Charlotte Carmichael Stopes

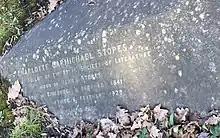
Grave of Charlotte Carmichael Stokes in Highgate Cemetery (east side)

For much of her later life Stopes had financial difficulties after her husband's bankruptcy (1892) and untimely death (1902). Though daughter Marie became independent when she won a scholarship and later was given a university position, Stopes still had a younger daughter, Winnie, to care for. Her financial difficulties were partly alleviated at the end of 1903 when she was awarded a government pension of £50 a year "in consideration of her literary work, especially in connection with the Elizabethan period". She was awarded another grant in 1907 by the Carnegie Trust, this time for £75 a year.